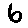
Label: 6